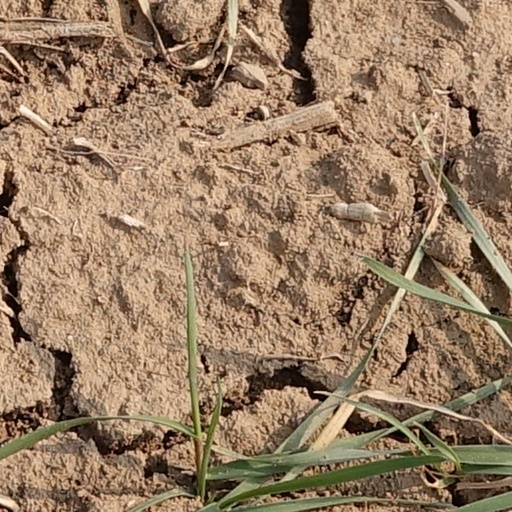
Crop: wheat